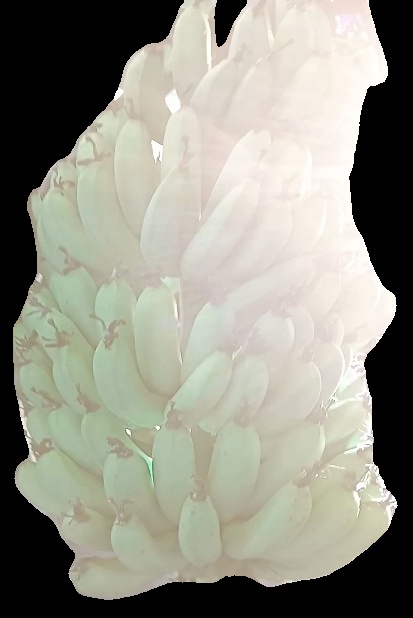
Variety: pachbale
Grade: grade1